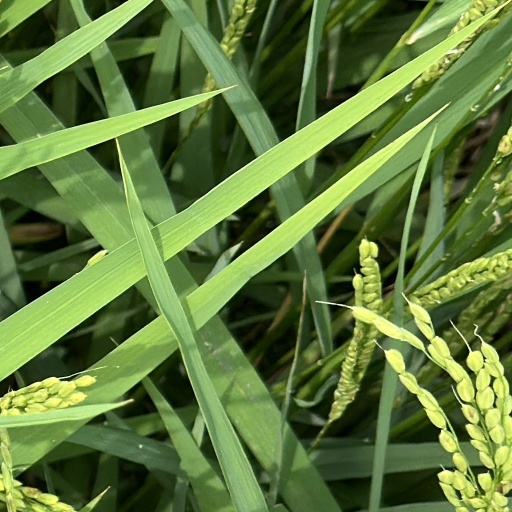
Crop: rice